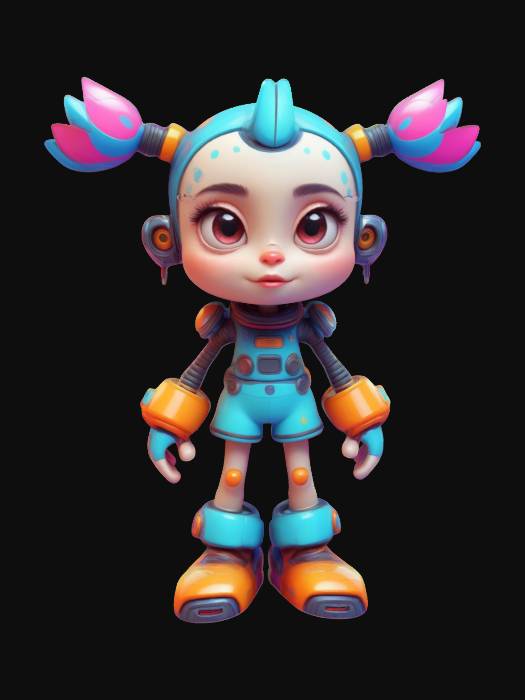
미적 점수 (1~10점): 1